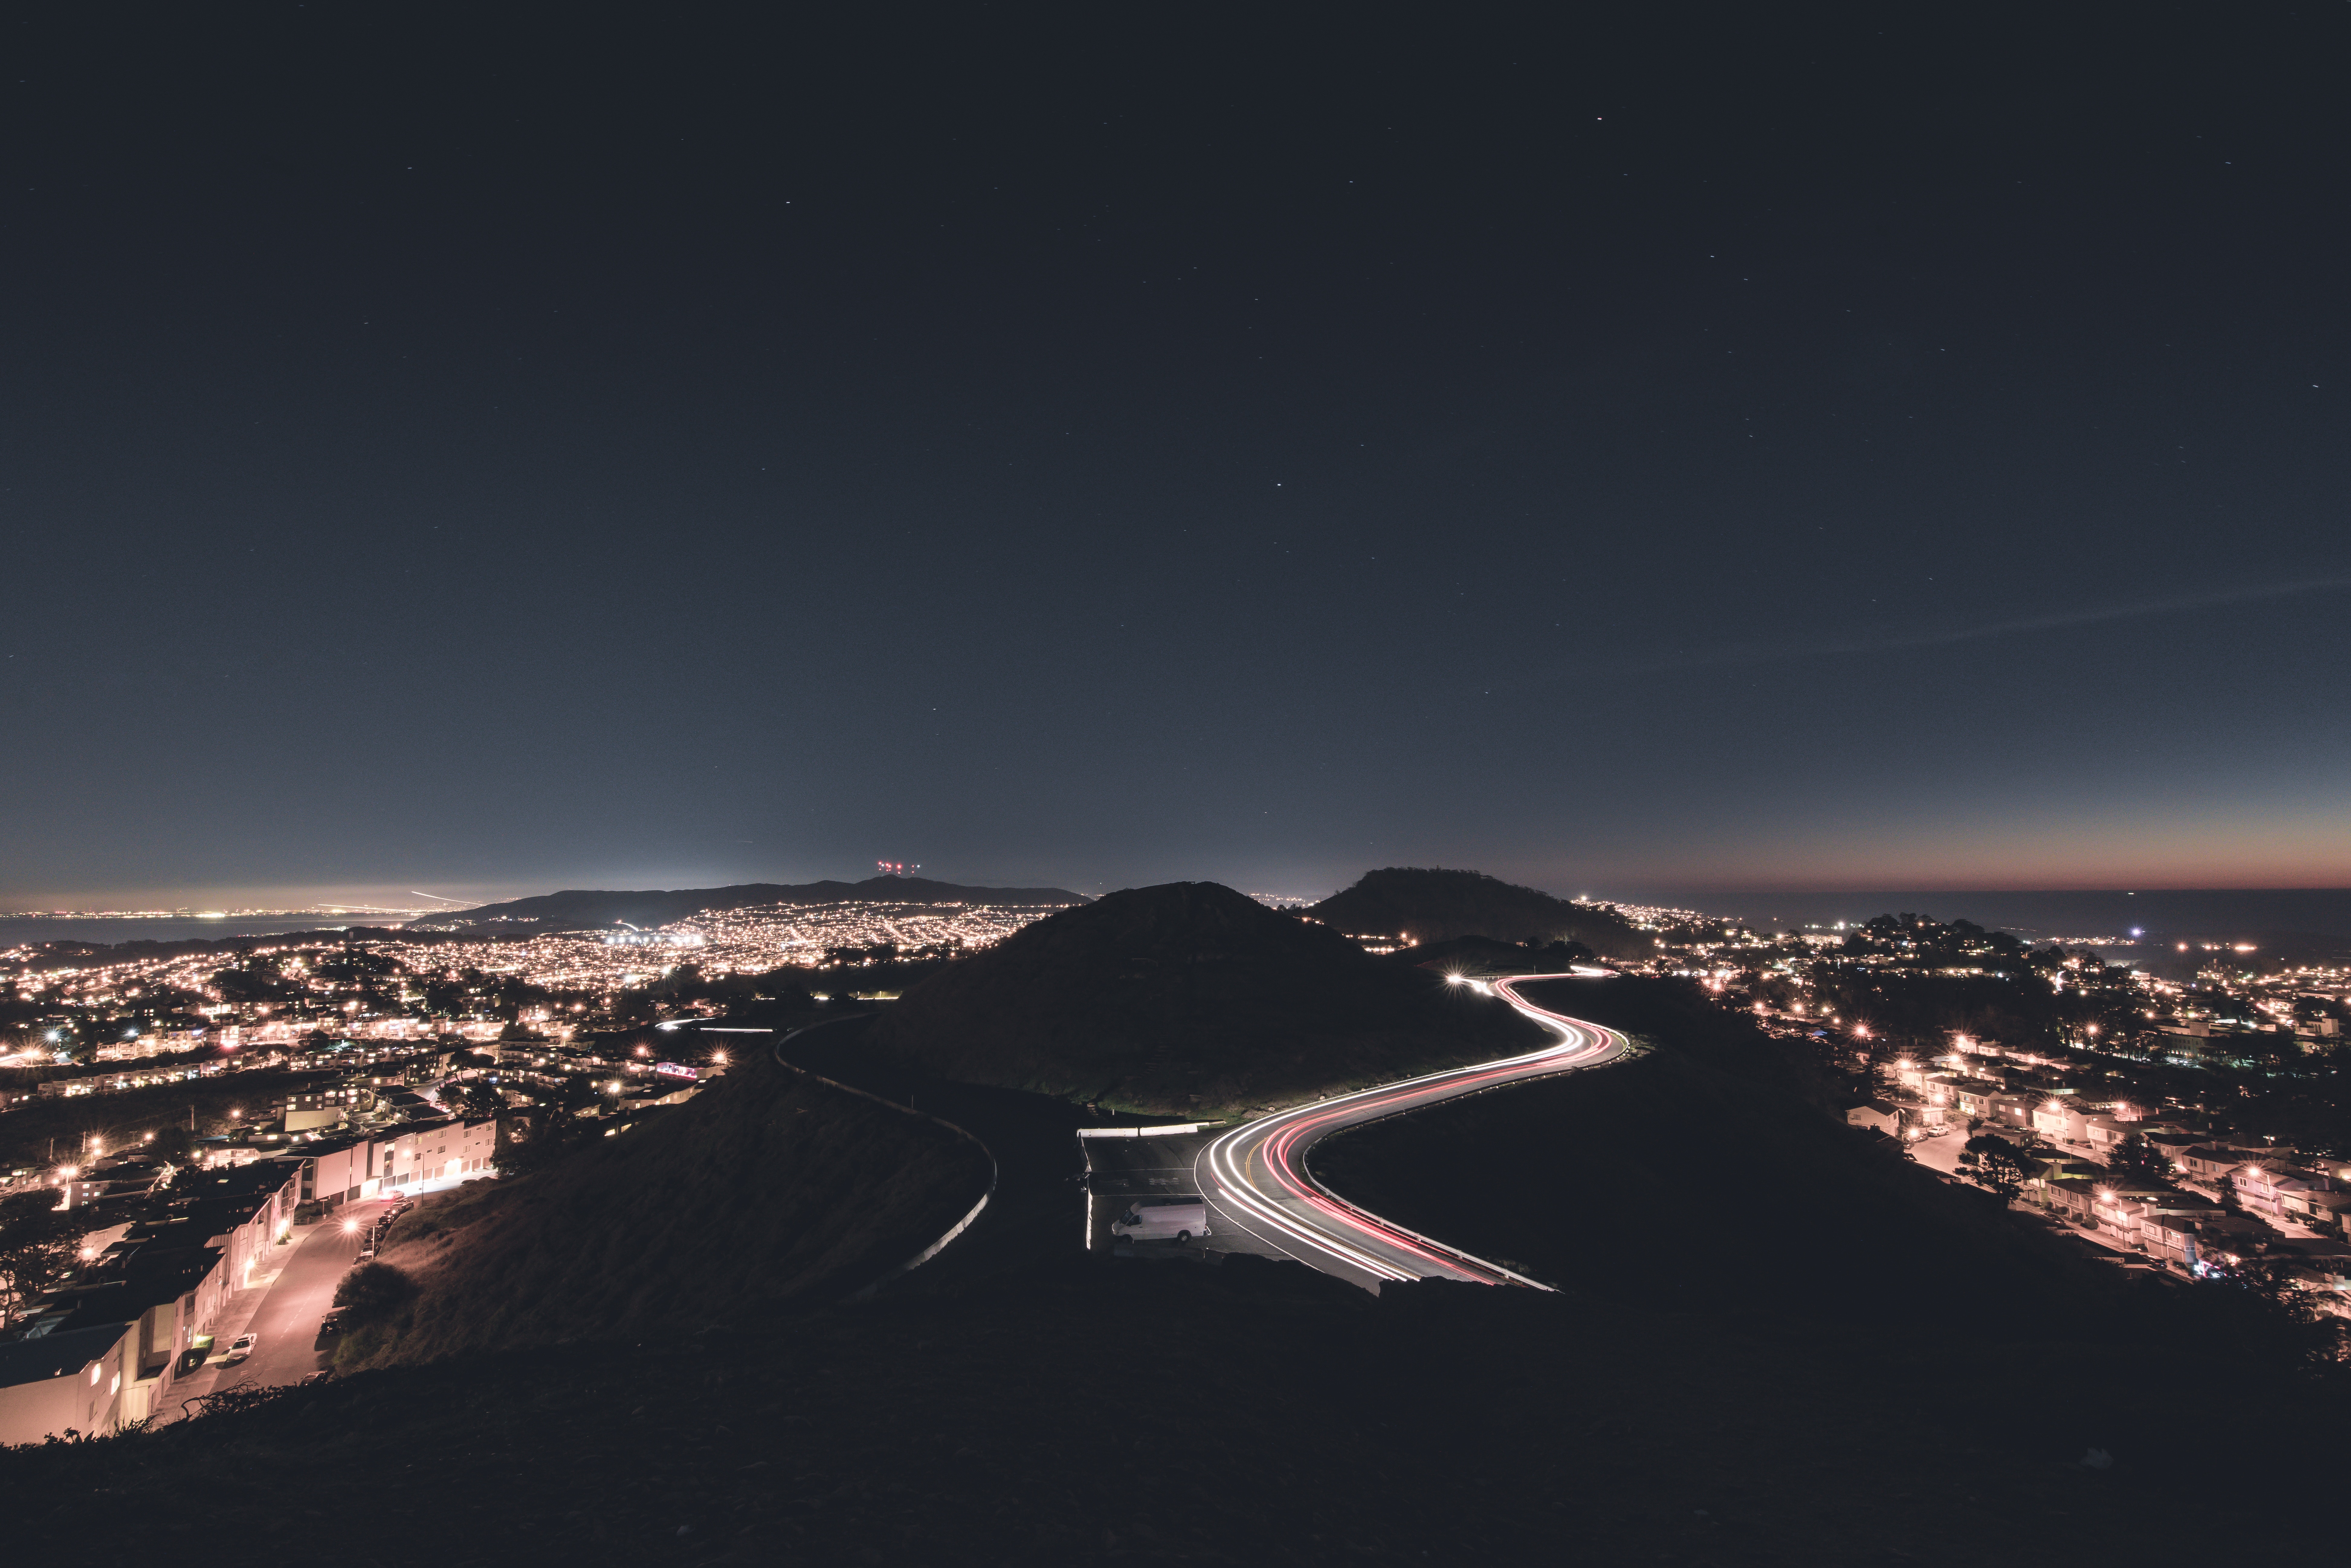
horizon, mountain, sky, night, hill, dawn, cityscape, dusk, evening, flight, light trail, long exposure, timelapse, aerial photography, atmosphere of earth